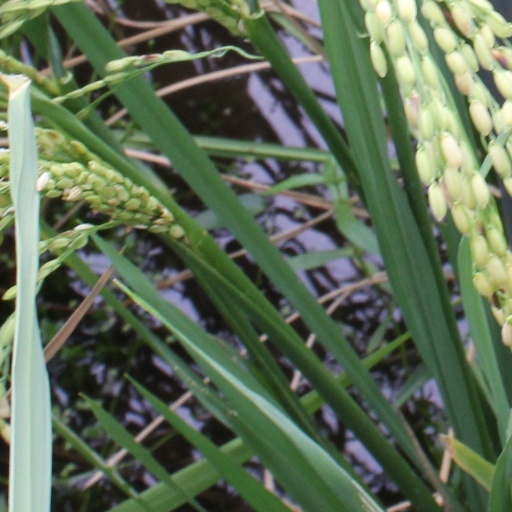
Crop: rice